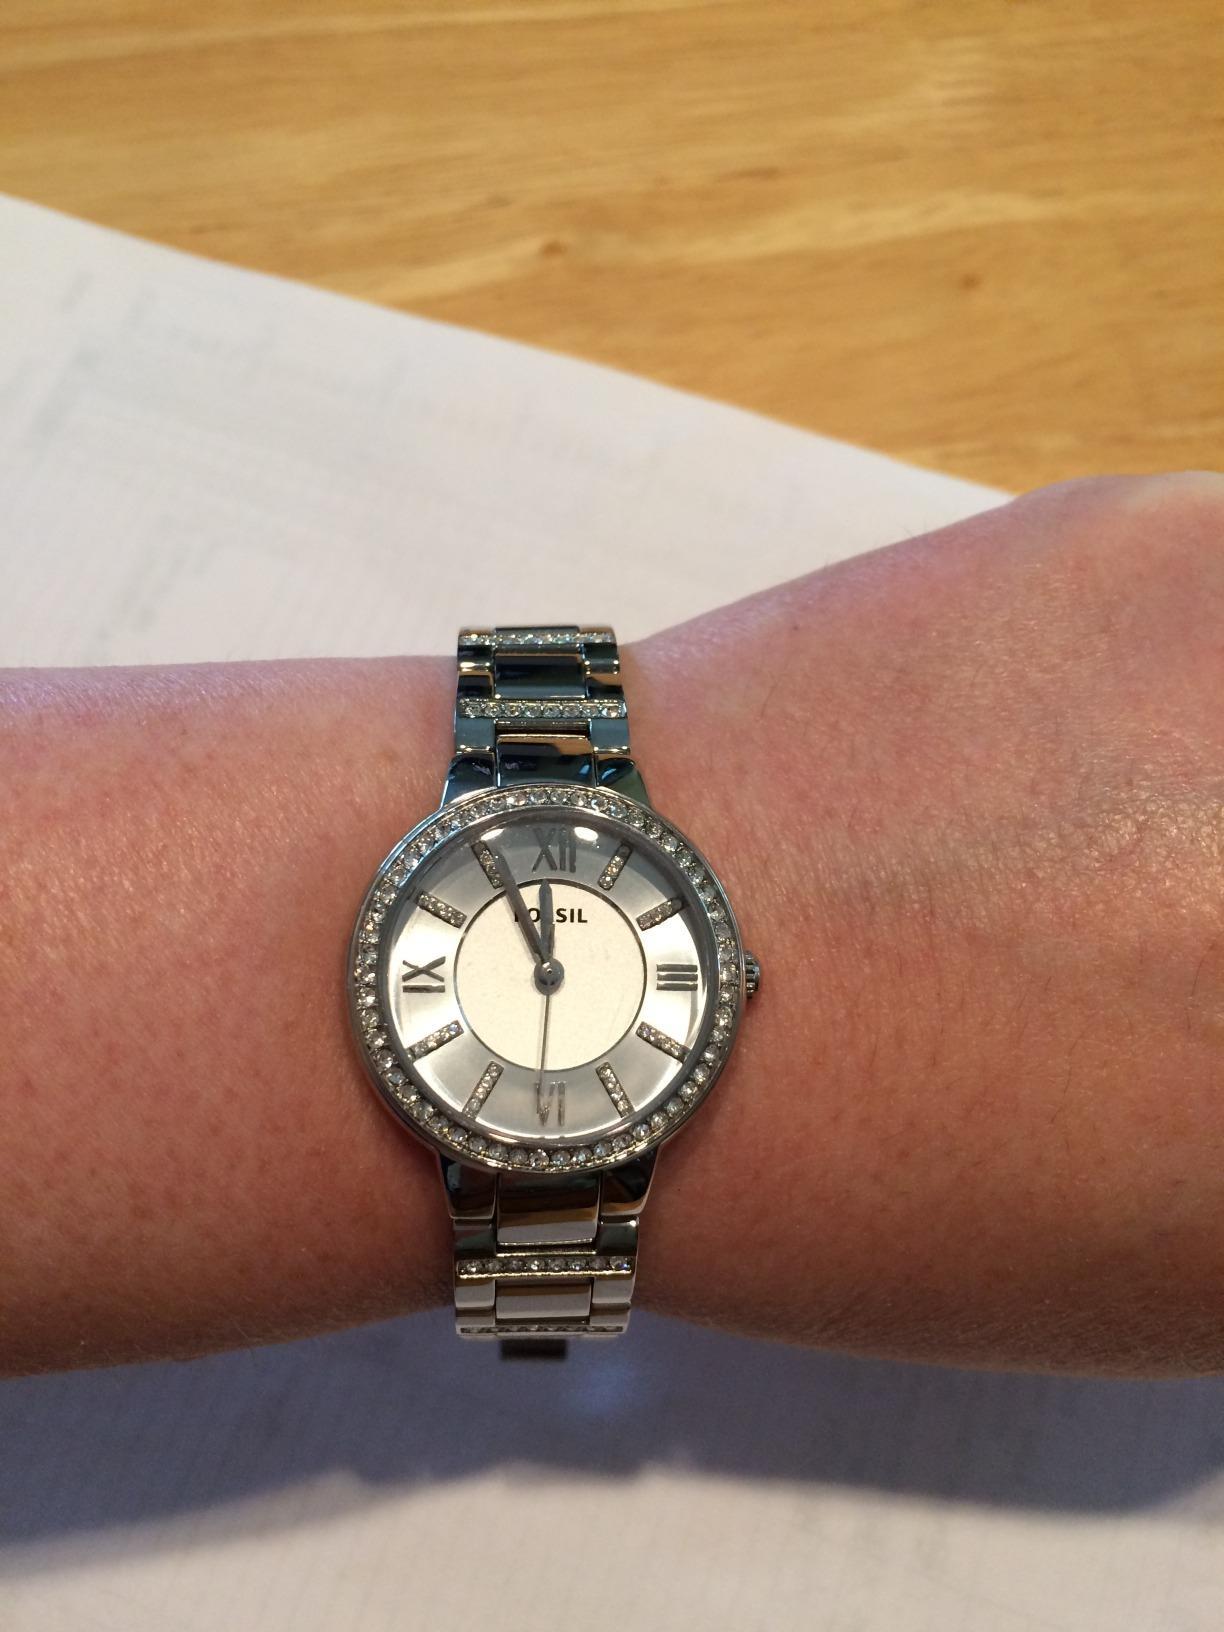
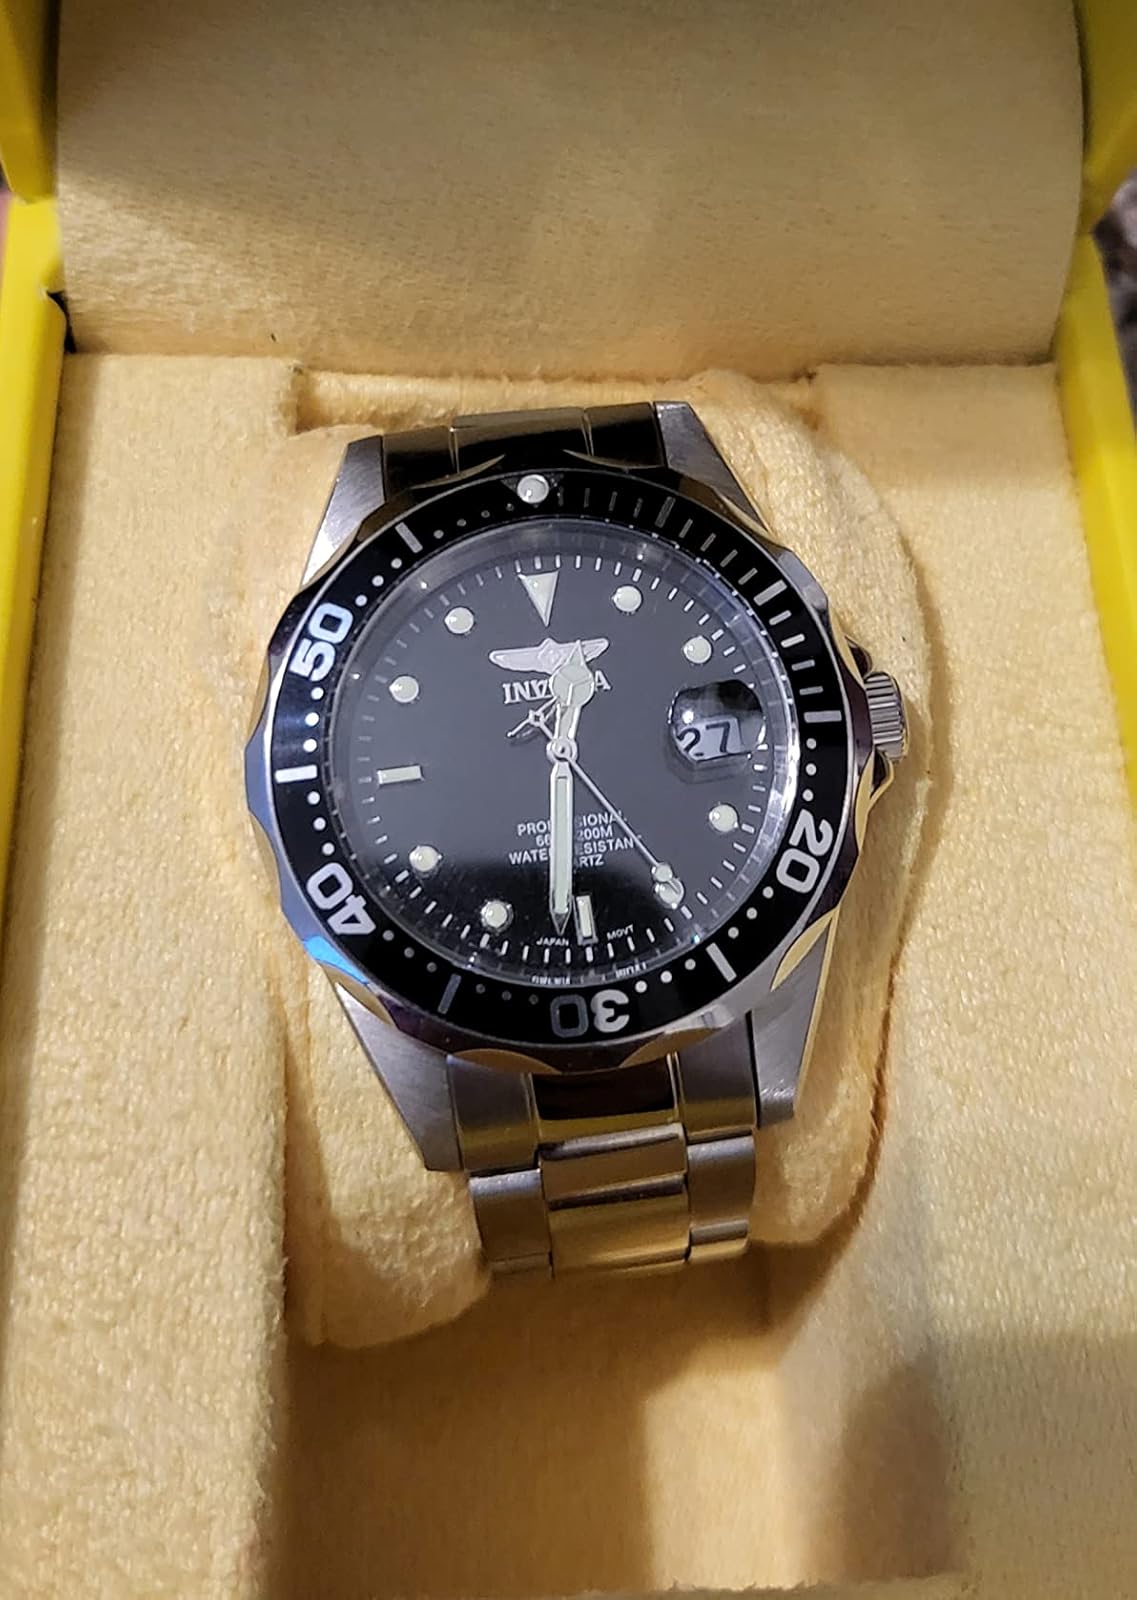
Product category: accessories_watch
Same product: no